Cobalt compounds

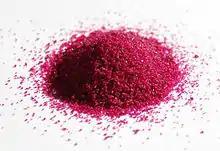
Magenta coloured CoCl·6HO

Many halides of cobalt(II) are known: cobalt(II) fluoride (CoF) which is a pink solid, cobalt(II) chloride (CoCl) which is a blue solid, cobalt(II) bromide (CoBr) which is a green solid, and cobalt(II) iodide (CoI) which is a blue-black solid. In addition to the anhydrous forms, these cobalt halides also have hydrates. Anhydrous cobalt(II) chloride is blue, while the hexahydrate is magenta in colour. Because cobalt(II) chloride changes color upon hydration, it can be used to manufacture color-changing silica gel.